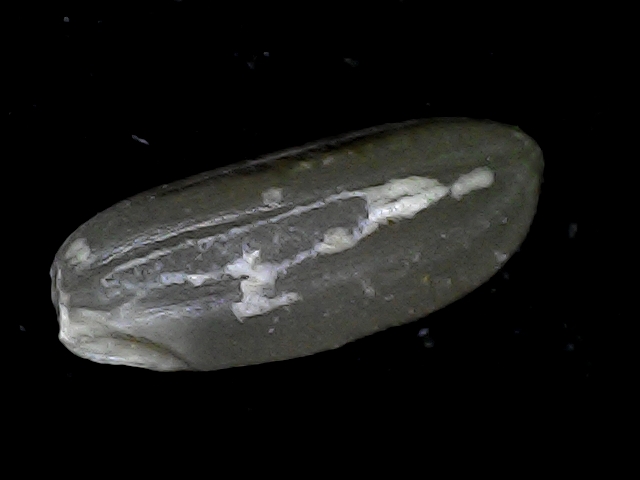
Rice variety: BD79